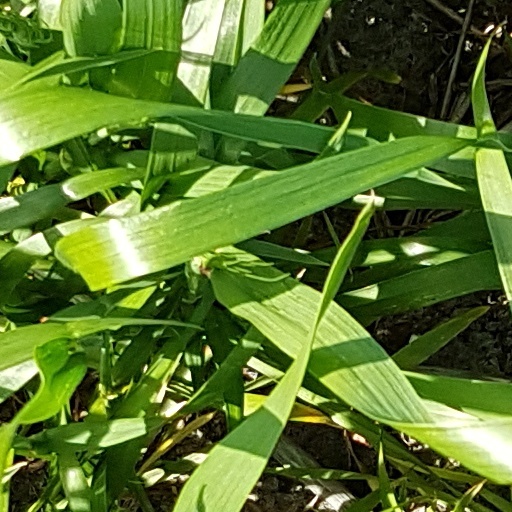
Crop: wheat